Arrow Lakes

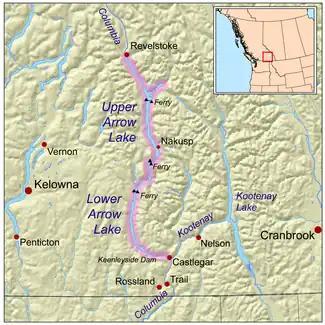
Map highlighting the Arrow Lakes

The Arrow Lakes in British Columbia, Canada, divided into Upper Arrow Lake and Lower Arrow Lake, are widenings of the Columbia River. The lakes are situated between the Selkirk Mountains to the east and the Monashee Mountains to the west. Beachland is fairly rare and is interspersed with rocky headlands and steep cliffs. Mountain sides are heavily forested, and rise sharply to elevations around .